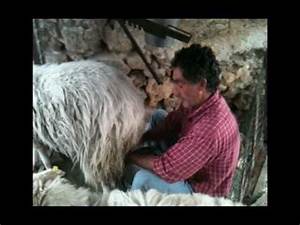
Label: pecora